Qiu Jun (poet)

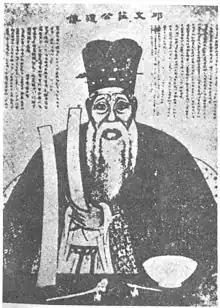
Qiu Jun

Qiu Jun (1421-1495) was a politician, writer and economist during the Ming dynasty. He was born in Qiongshan, Guangdong. During the reign of Hongzhi, he was appointed as the Minister of Revenue, Grand Secretary of the Wuying Hall. He developed Zhen Dexiu's work and is famous for his economics work, "Complement to the Expanded Meaning of the Great Learning" ("Daxue Yanyibu").